History of Mongolia

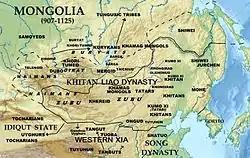
Liao dynasty in 1100

The Northern Qi and Northern Zhou dynasties of China surrendered in 570 and began paying tribute to the Göktürks. However, the newly established Sui dynasty in China stopped sending tribute to the Göktürks and constant war between Sui and the Turkic Khaganate began. The Turkic Khaganate was partitioned in 583 into an Eastern Turkic Khaganate and Western Turkic Khaganate by the plot made by the Sui dynasty of China. Finally in 584, the Eastern Turks recognised Sui suzerainty. The Turkic Khaganate began to revolt and hasten the border in 615 after the Emperor Yang of Sui's failed expedition in Goguryeo. The internal struggle between the Turkic nobles lead to their defeat by the Tang dynasty of China in 630. From 629 to 648, a reunited China—under the Tang dynasty (618–907)—destroyed the power of the Eastern Turks north of the Gobi; established suzerainty over the Khitan, a semi-nomadic Para-Mongolic people who lived in areas that became the modern Chinese provinces of Heilongjiang and Jilin; and established the Anbei Protectorate in the Mongolian Steppes. The Uyghur khagan was installed as Anbei protector, who inhabited the region between the Altai Mountains and Khitan's land. Between 641 and 648, the Tang conquered the Western Turks, re-establishing Chinese sovereignty over Xinjiang and exacting tribute from west of the Pamir Mountains. The Göktürks continuously struggled against the subjugation by the Tang dynasty started in 679. An uprising of 682 under the leadership of Kutuluk and Tonyukuk led to restoration of the Turkic Khaganate, known as the Second Turkic Khaganate in historiography.